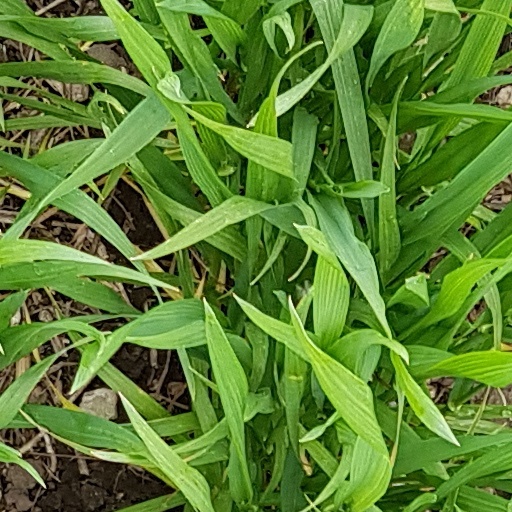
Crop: wheat